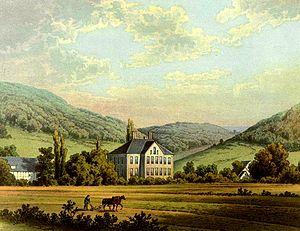
La famille von Wolff-Metternich est une famille de la noblesse ancienne de Rhénanie, qui descend des seigneurs Wolff von Gudenberg, originaires de la Hesse du Nord.